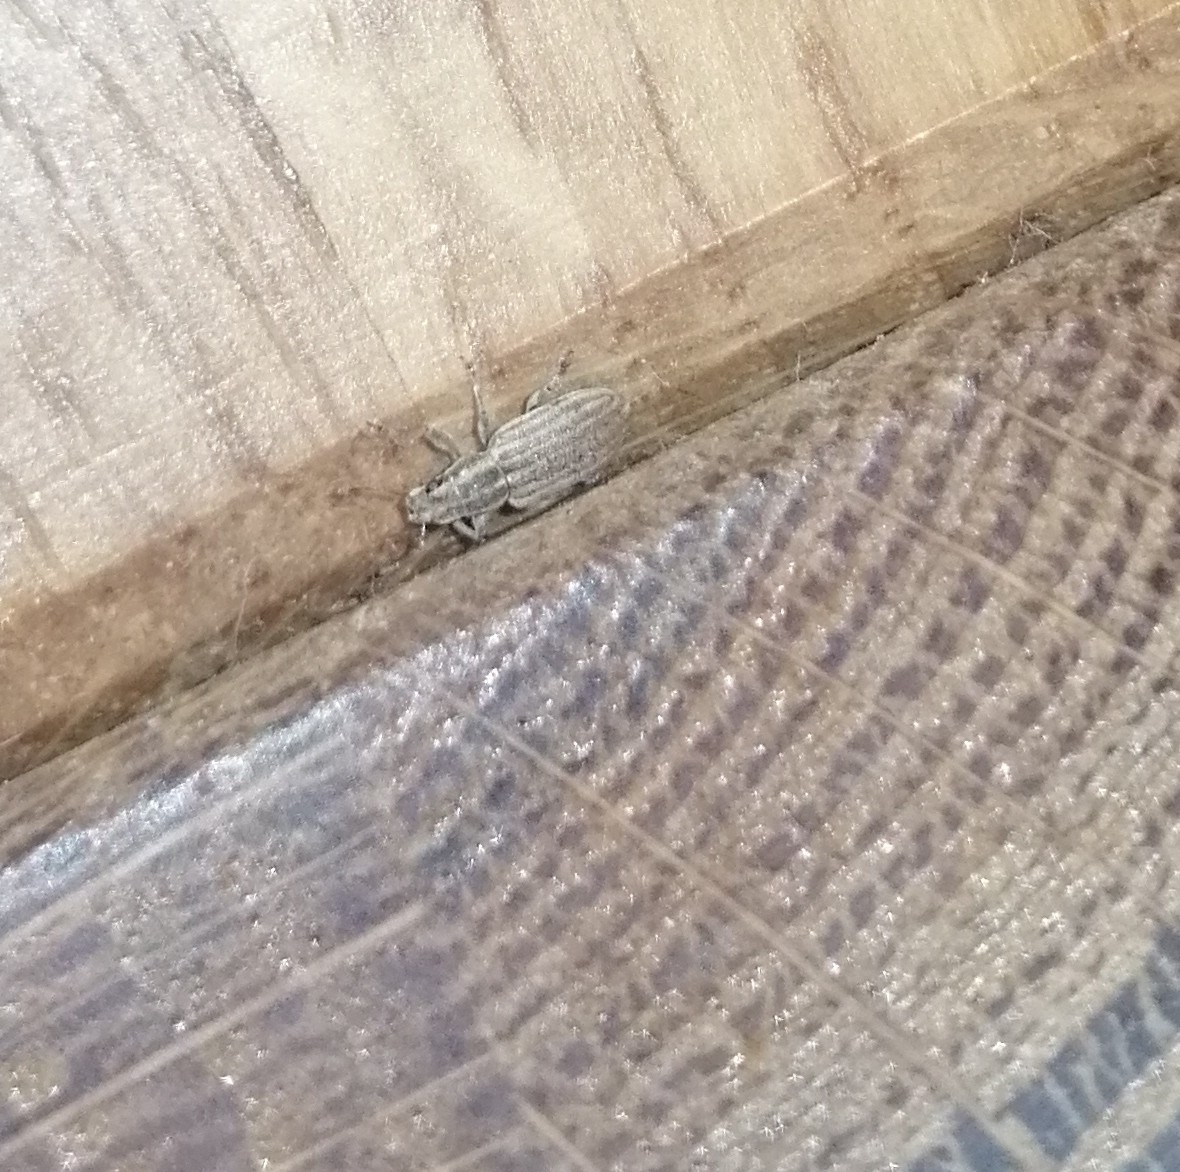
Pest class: pea_leaf_weevil